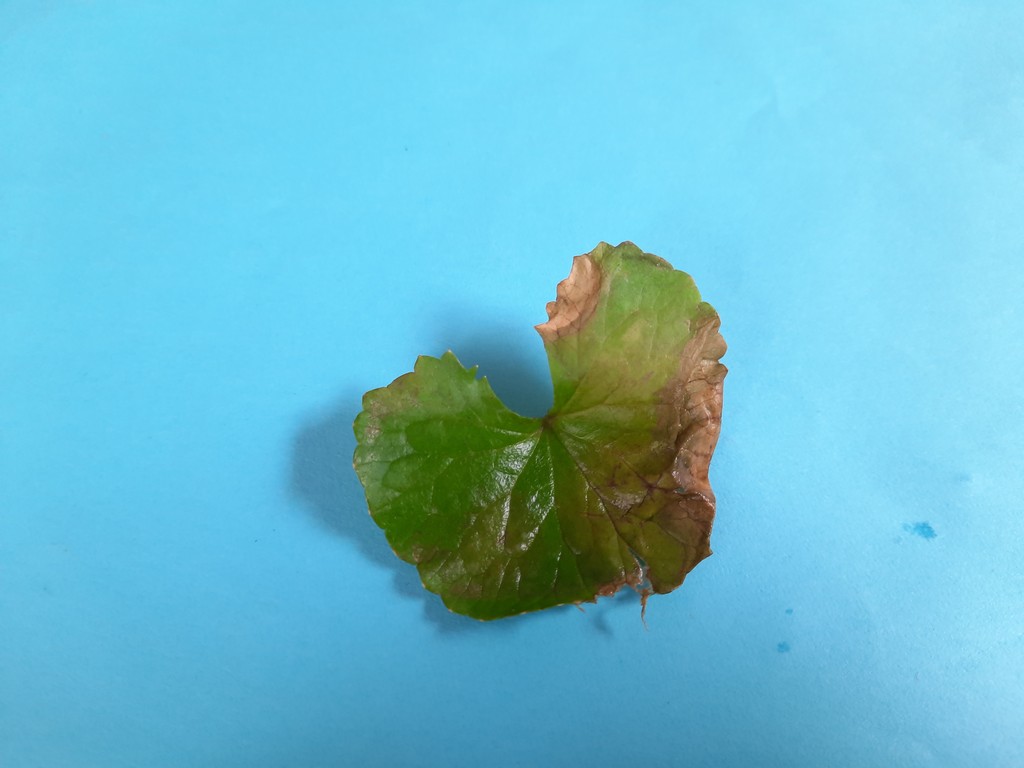
Label: Unhealthy